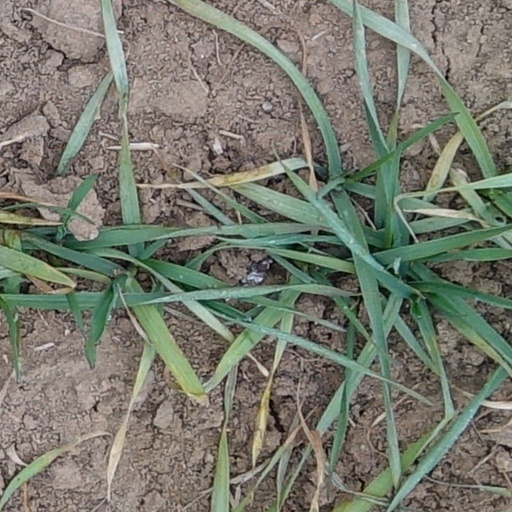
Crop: wheat